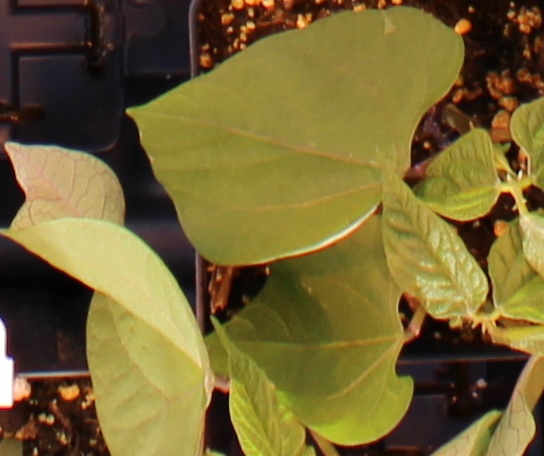
Label: Blackbean